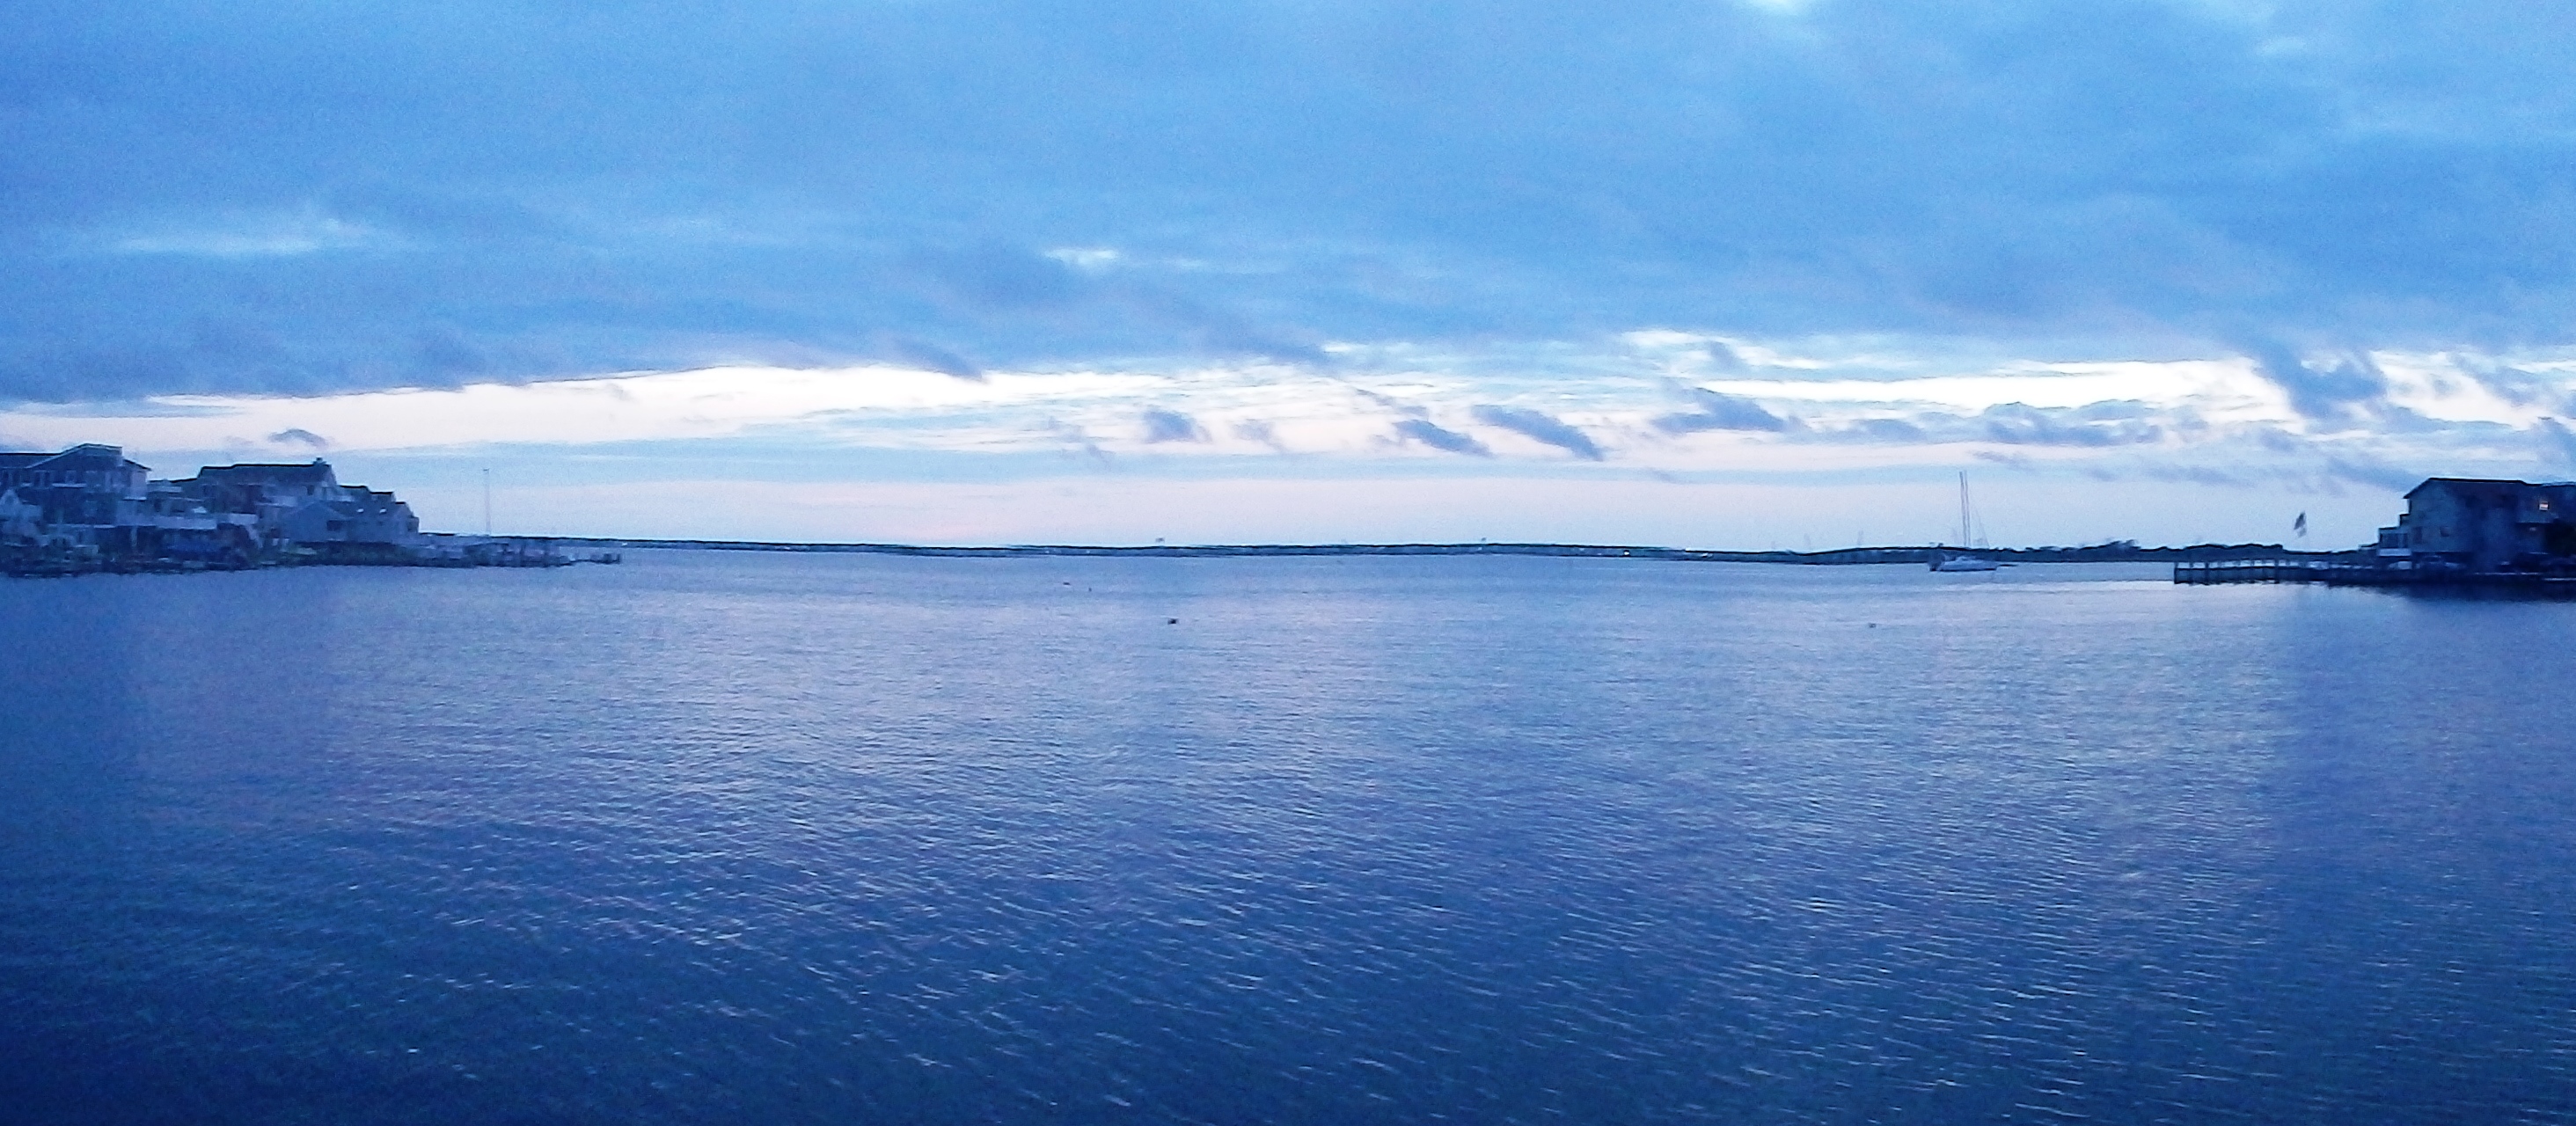
ocean, sky, sea, waterway, horizon, water resources, calm, water, daytime, coastal and oceanic landforms, cloud, reservoir, loch, bay, lake, panorama, coast, fjord